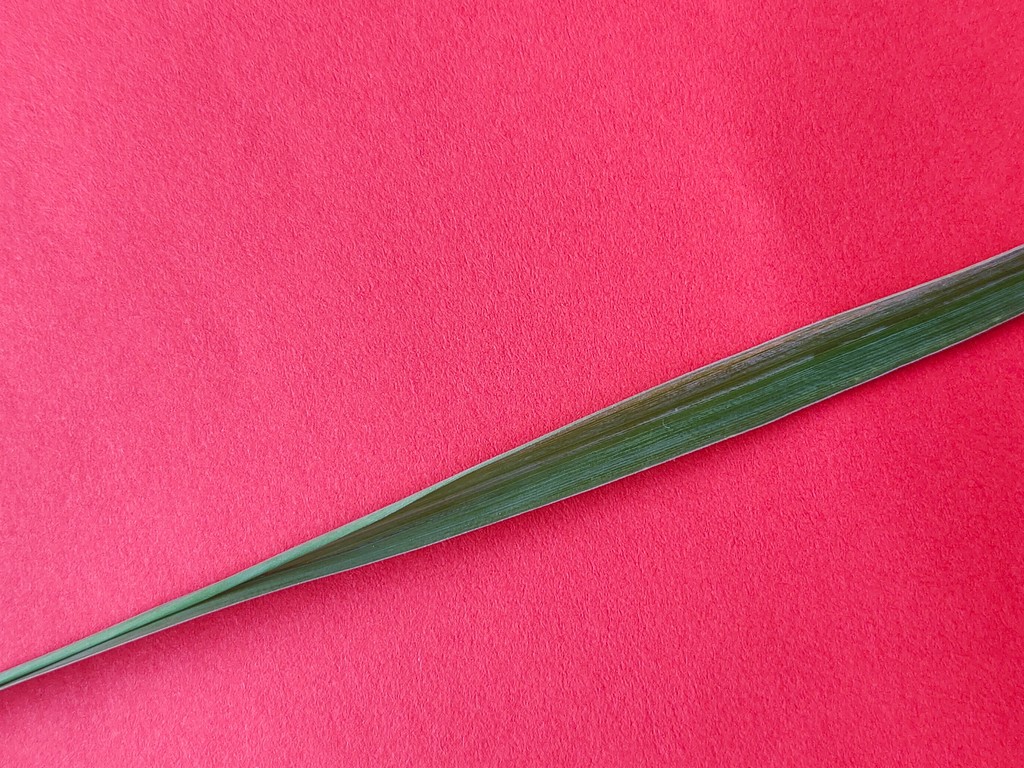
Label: Healthy